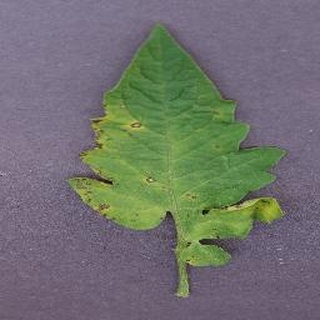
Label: tomato_septoria_leaf_spot